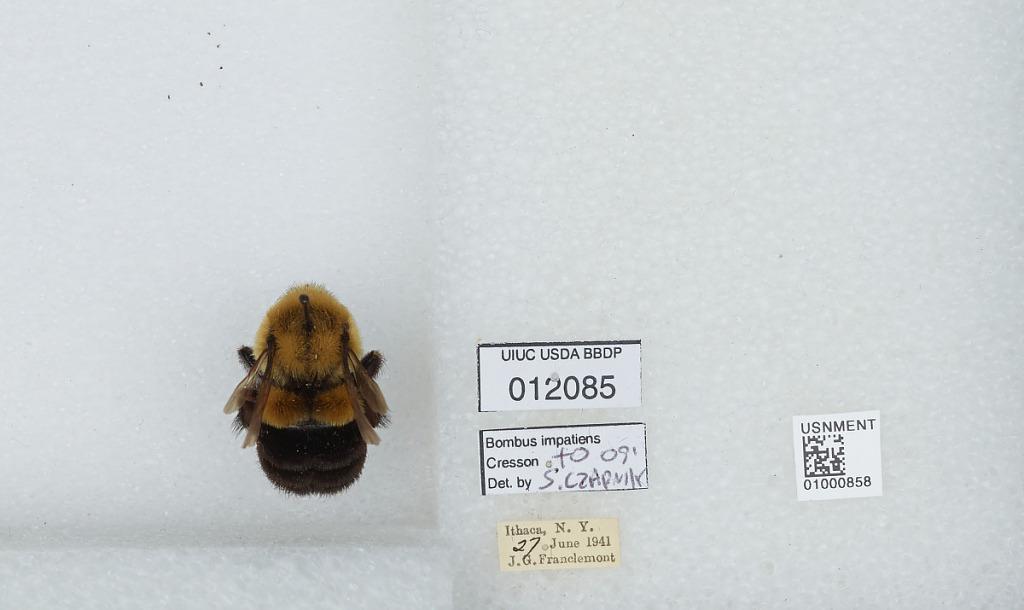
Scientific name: Bombus (Pyrobombus) impatiens Cresson
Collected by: J. Franclemont
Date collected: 1941-6-27
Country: United States
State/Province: New York
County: Tompkins
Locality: Ithaca
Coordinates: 42.4433, -76.5
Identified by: Czarnik, S.